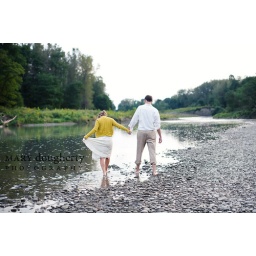
walking in the river